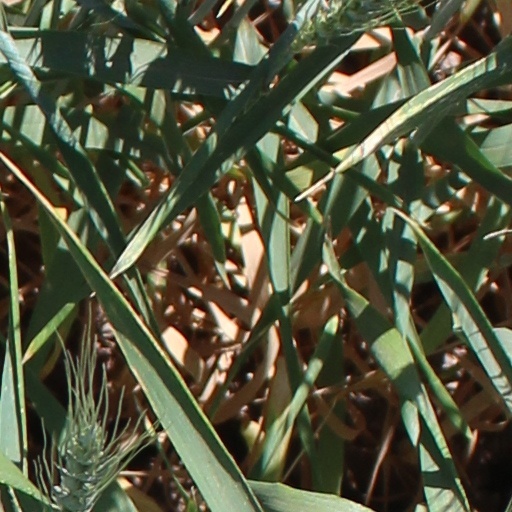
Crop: wheat